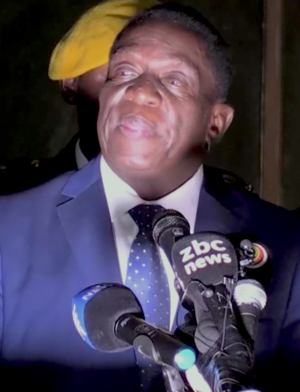
Des élections législatives se tiennent au Zimbabwe le 30 juillet 2018, en même temps qu'une élection présidentielle. Sont renouvelés les 270 membres de l'Assemblée nationale et les 80 membres du Sénat.
Le Sommet des chefs d'État et de gouvernement est la principale institution de la Communauté de développement d'Afrique australe créée par l'article 10 de son traité fondateur.
Une élection présidentielle a lieu au Zimbabwe le 30 juillet 2018 afin d'élire le président de la République du pays au suffrage universel direct. Elle se tient en même temps que des élections législatives et sénatoriales. Le président sortant, Emmerson Mnangagwa, l’emporte de justesse au premier tour sur fond de soupçons de fraudes.